Guillaume Latour

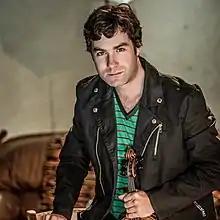

Guillaume Latour (born 15 March 1981) is a French violinist. He plays on a violin by Jean-Baptiste Vuillaume dated 1830.